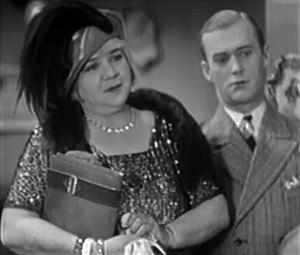
May Boley, née le 29 mai 1881 à Washington et morte le 7 janvier 1963 à Los Angeles, est une actrice américaine.